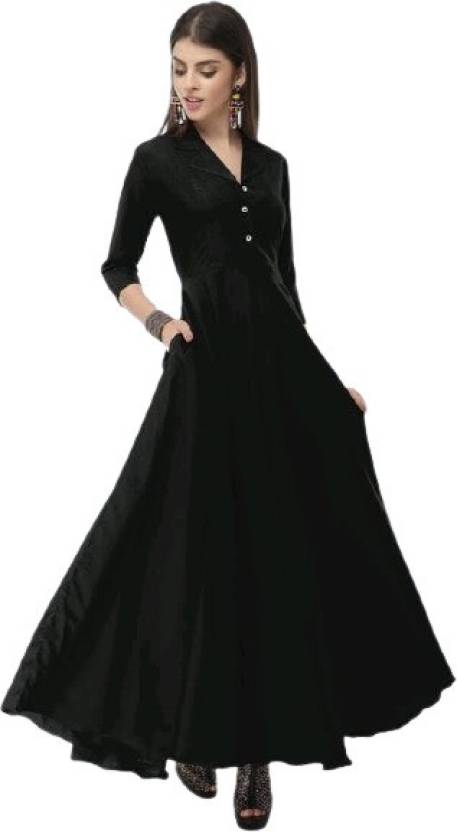
Product: Women Maxi Black Dress
Price: ₹374
Colors: Black
Pattern: Solid
Description: This beautifully handcrafted western dress by New Ethical Fashion made for you with modern design, look stunningly beautiful in this lovely dress, fabric-heavy American crepe, maxi dress, stitch type:- stitched (no stitching required). There might be little shade variation between actual product and image shown on the screen due to photography effect.
Other details: button up dress